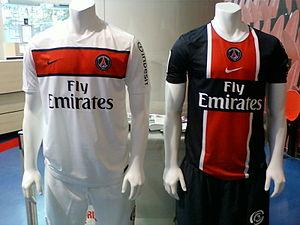
Les maillots officiels du PSG pour la saison 2011-2012 (photo prise à l'Espace Services du Parc des Princes)
Le Paris Saint-Germain Football Club, couramment abrégé en Paris Saint-Germain FC, Paris Saint-Germain, Paris SG, ou PSG, est un club de football français, basé à Saint-Germain-en-Laye et à Paris. C'est la section football du Paris Saint-Germain omnisports. Club le plus titré de France, il est présent en première division du Championnat de France en 1971/1972 et depuis 1974. Il s'entraîne au Camp des Loges à Saint-Germain-en-Laye et joue au Parc des Princes à Paris.
La tenue du Paris Saint-Germain a, depuis la création du club en 1970, sensiblement évolué et connu un nombre significatif de changement. La couleur bleue s'est imposé sur le maillot domicile du club dès 1973, après que Daniel Hechter, couturier mais aussi président du club, dessine un maillot bleu à bande rouge. Ce modèle s'imposera comme l'un des symboles forts du club parisien et portera le surnom de maillot Hechter.
La saison 2011-2012 du Paris Saint-Germain est la 38ᵉ saison consécutive du club de la capitale en première division. Cette saison est marquée par l'arrivée du fonds d'investissement qatari QSI, filiale de QIA, qui devient l'actionnaire majoritaire du club avec 70 % puis 100 % des parts et succède donc aux anciens actionnaires de Colony Capital. Robin Leproux est révoqué de sa fonction de président et remplacé par un président intérimaire, Benoît Rousseau, ancien directeur financier du club, puis à partir du 4 novembre 2011 par Nasser Al-Khelaïfi, homme d'affaires qatari et ami du prince héritier Tamim ben Hamad Al Thani, dirigeant de QSI.